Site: brandenburg
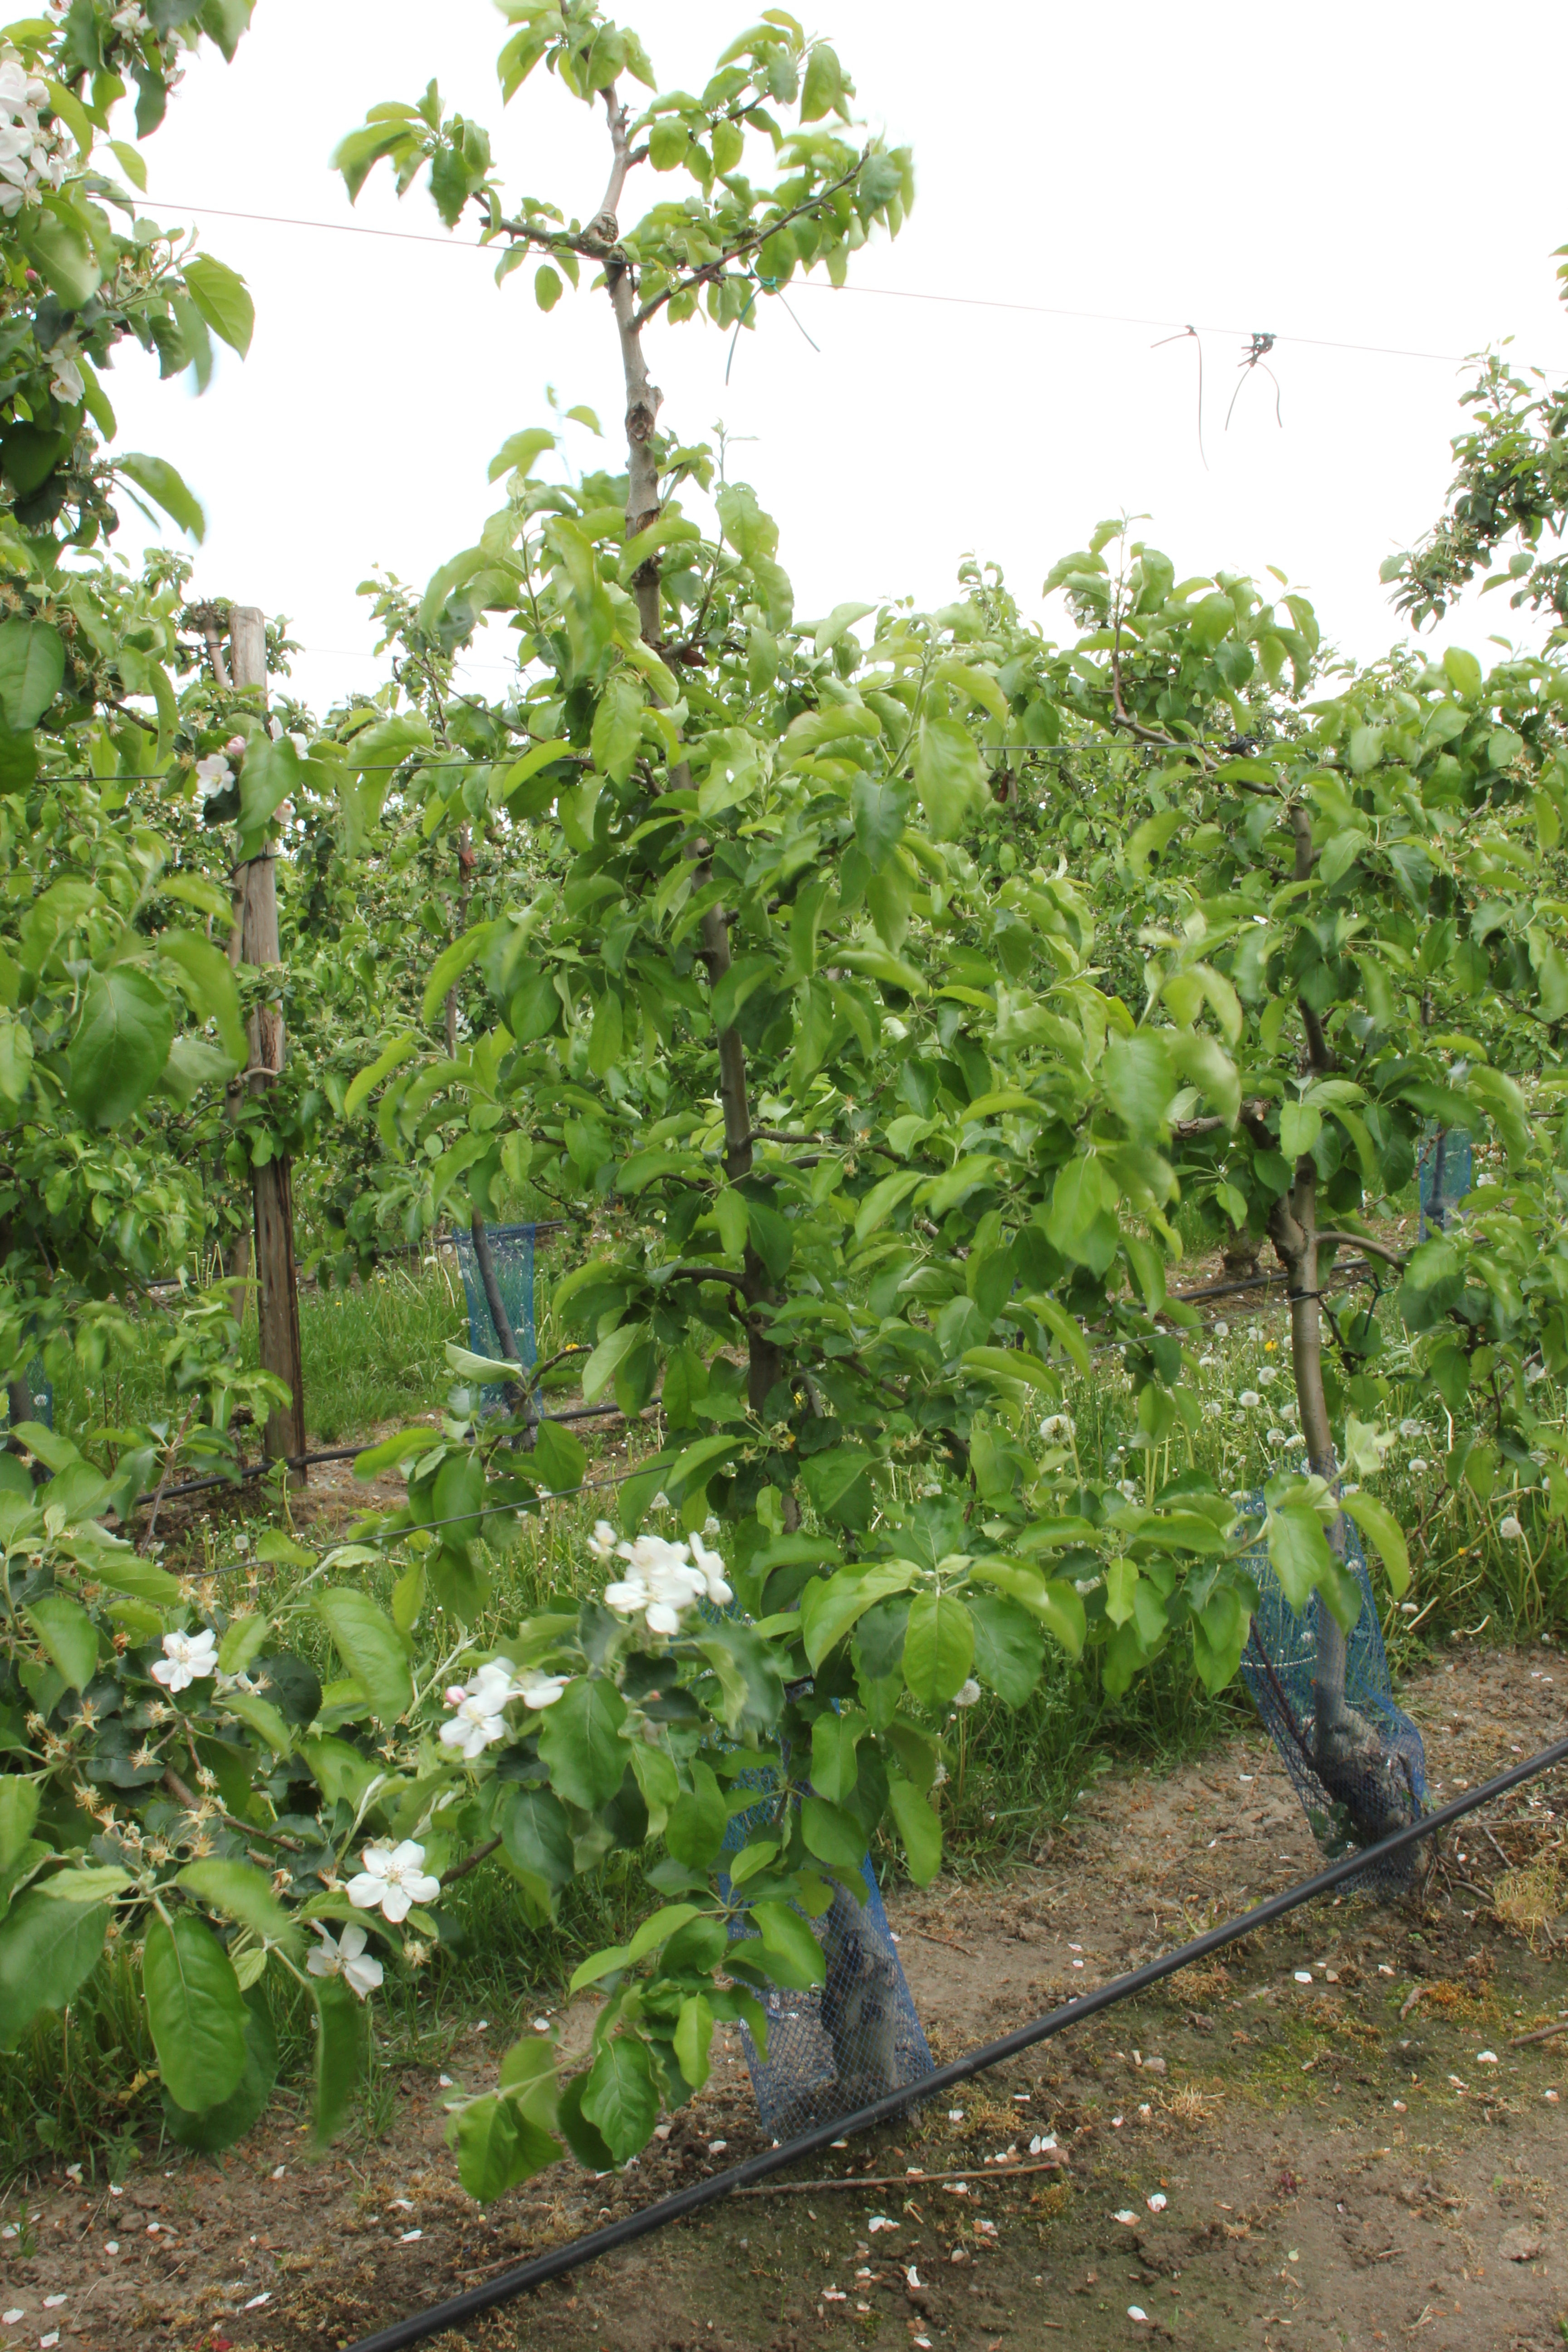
Growth stage (BBCH 67): Flowering